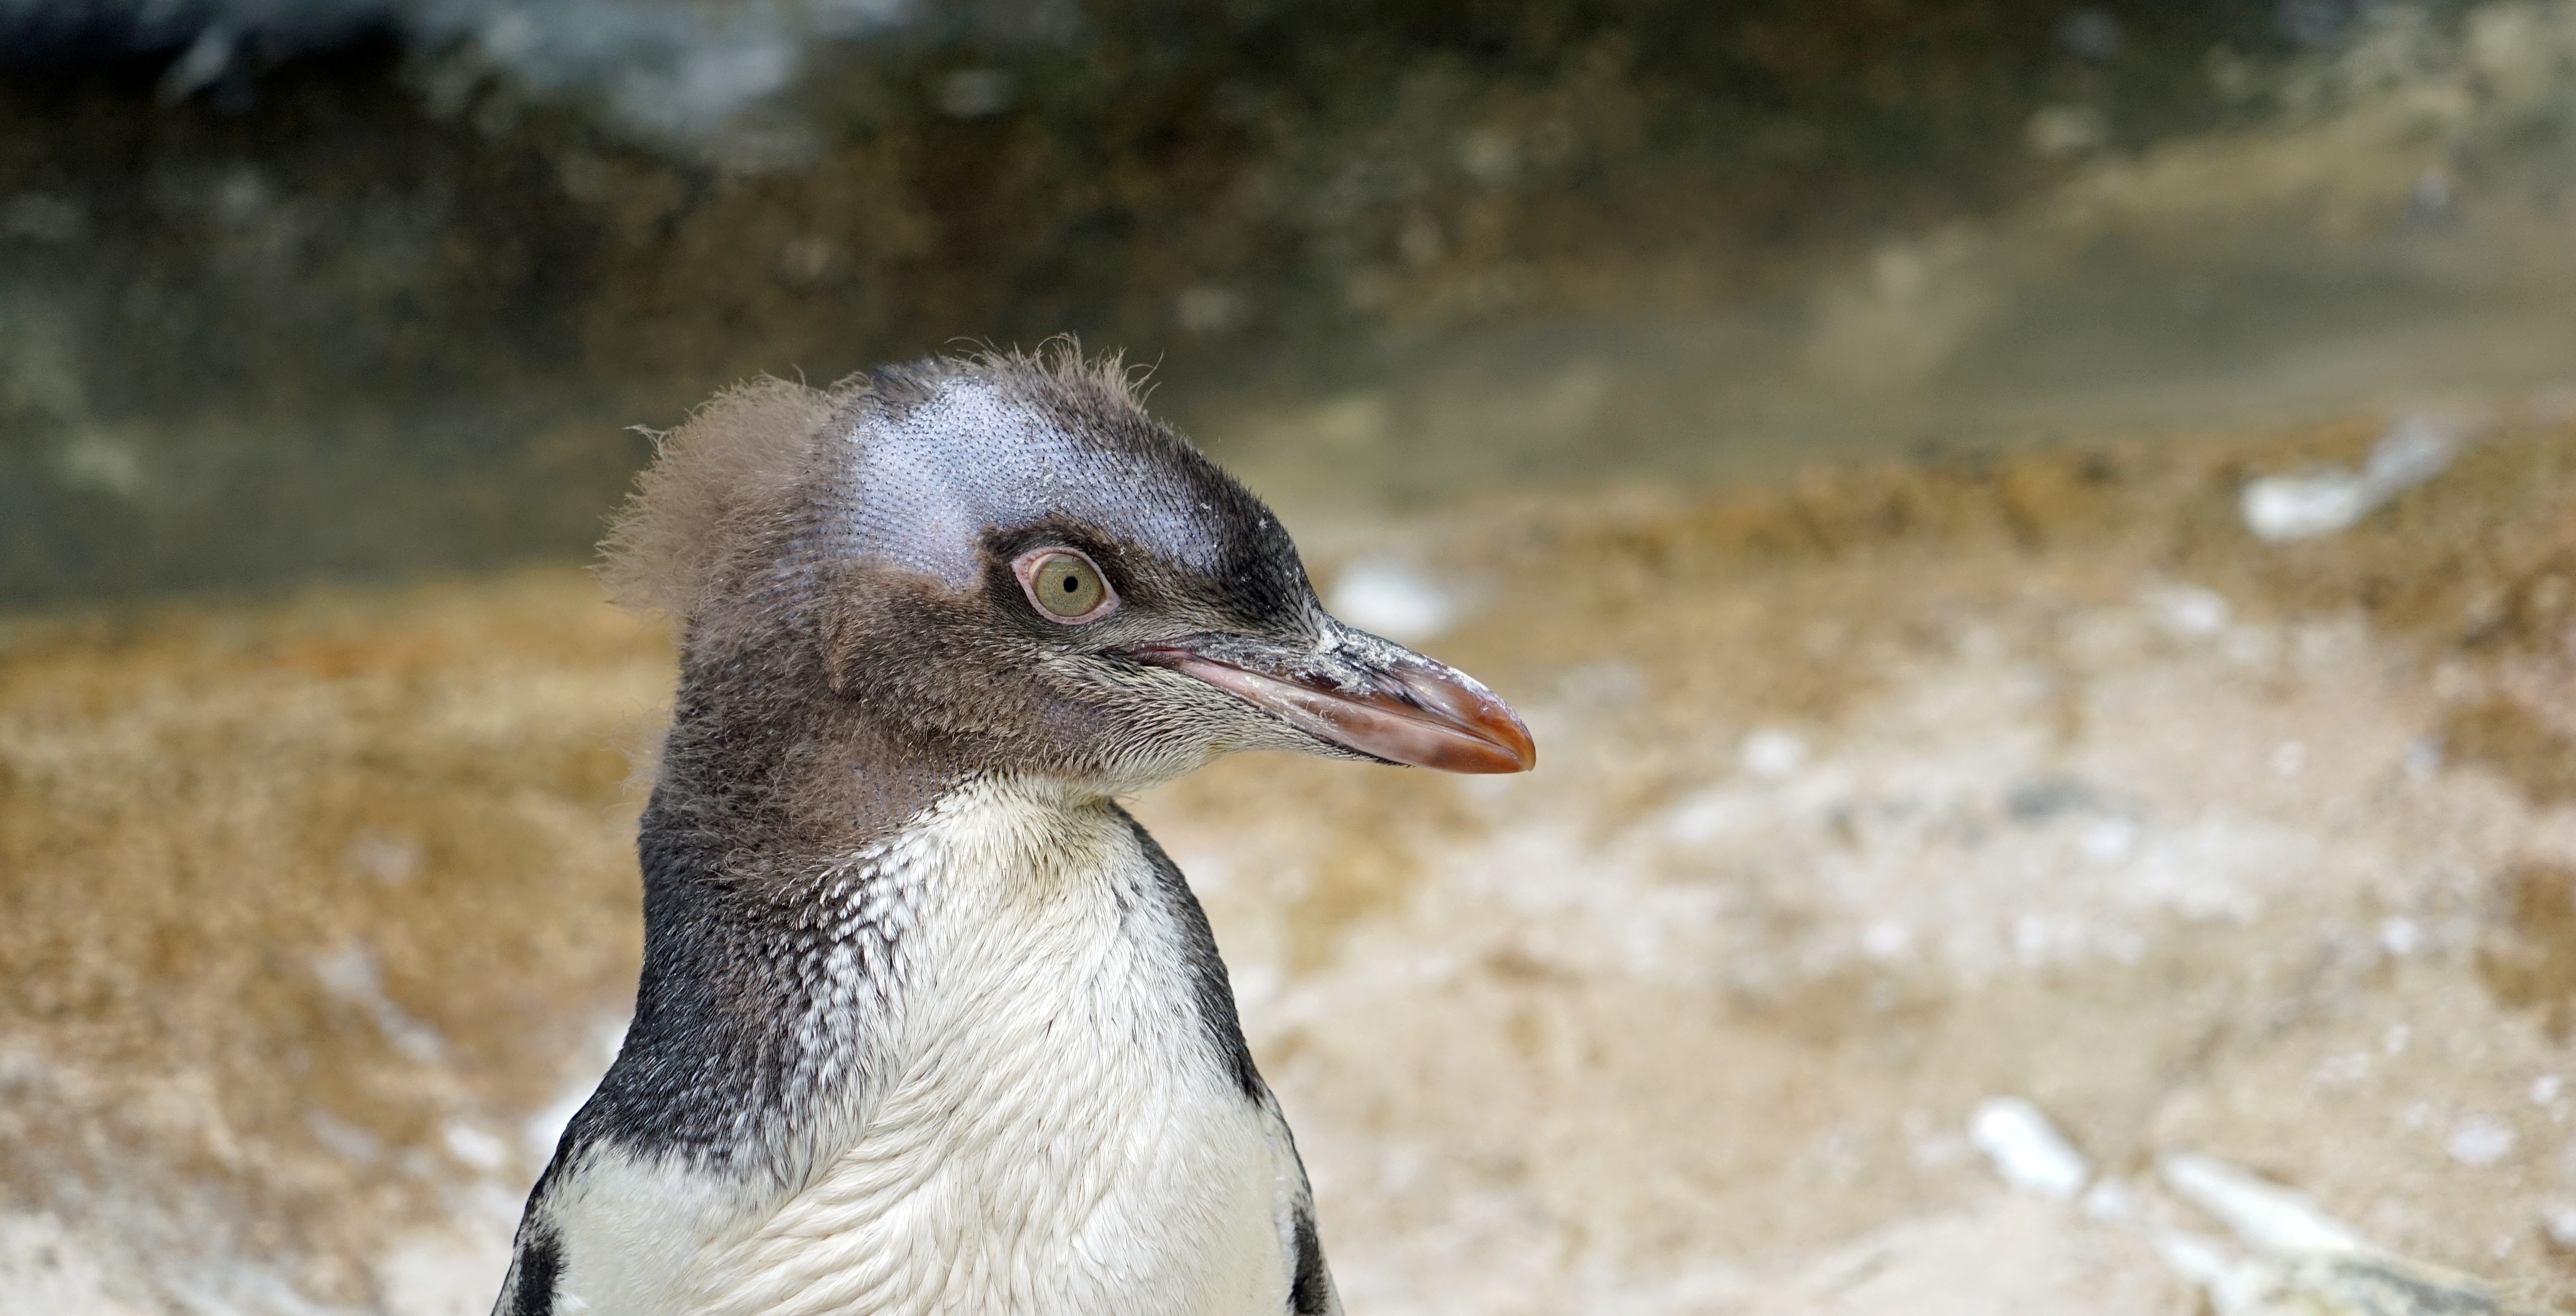
nature, bird, wildlife, zoo, beak, fauna, penguin, close up, new zealand, vertebrate, young animal, flightless bird, moult, yellow eye penguin